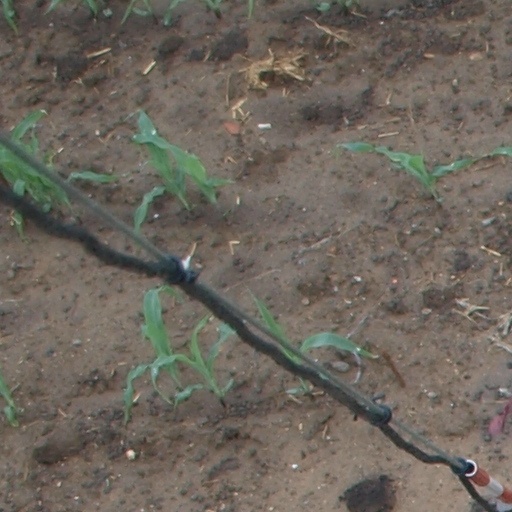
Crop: maize; corn